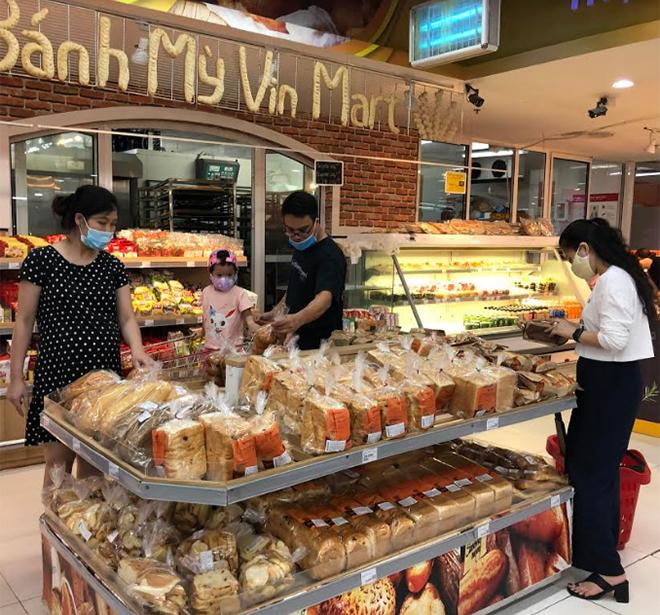
có thể tìm các loại bánh mì tại các quầy hàng này